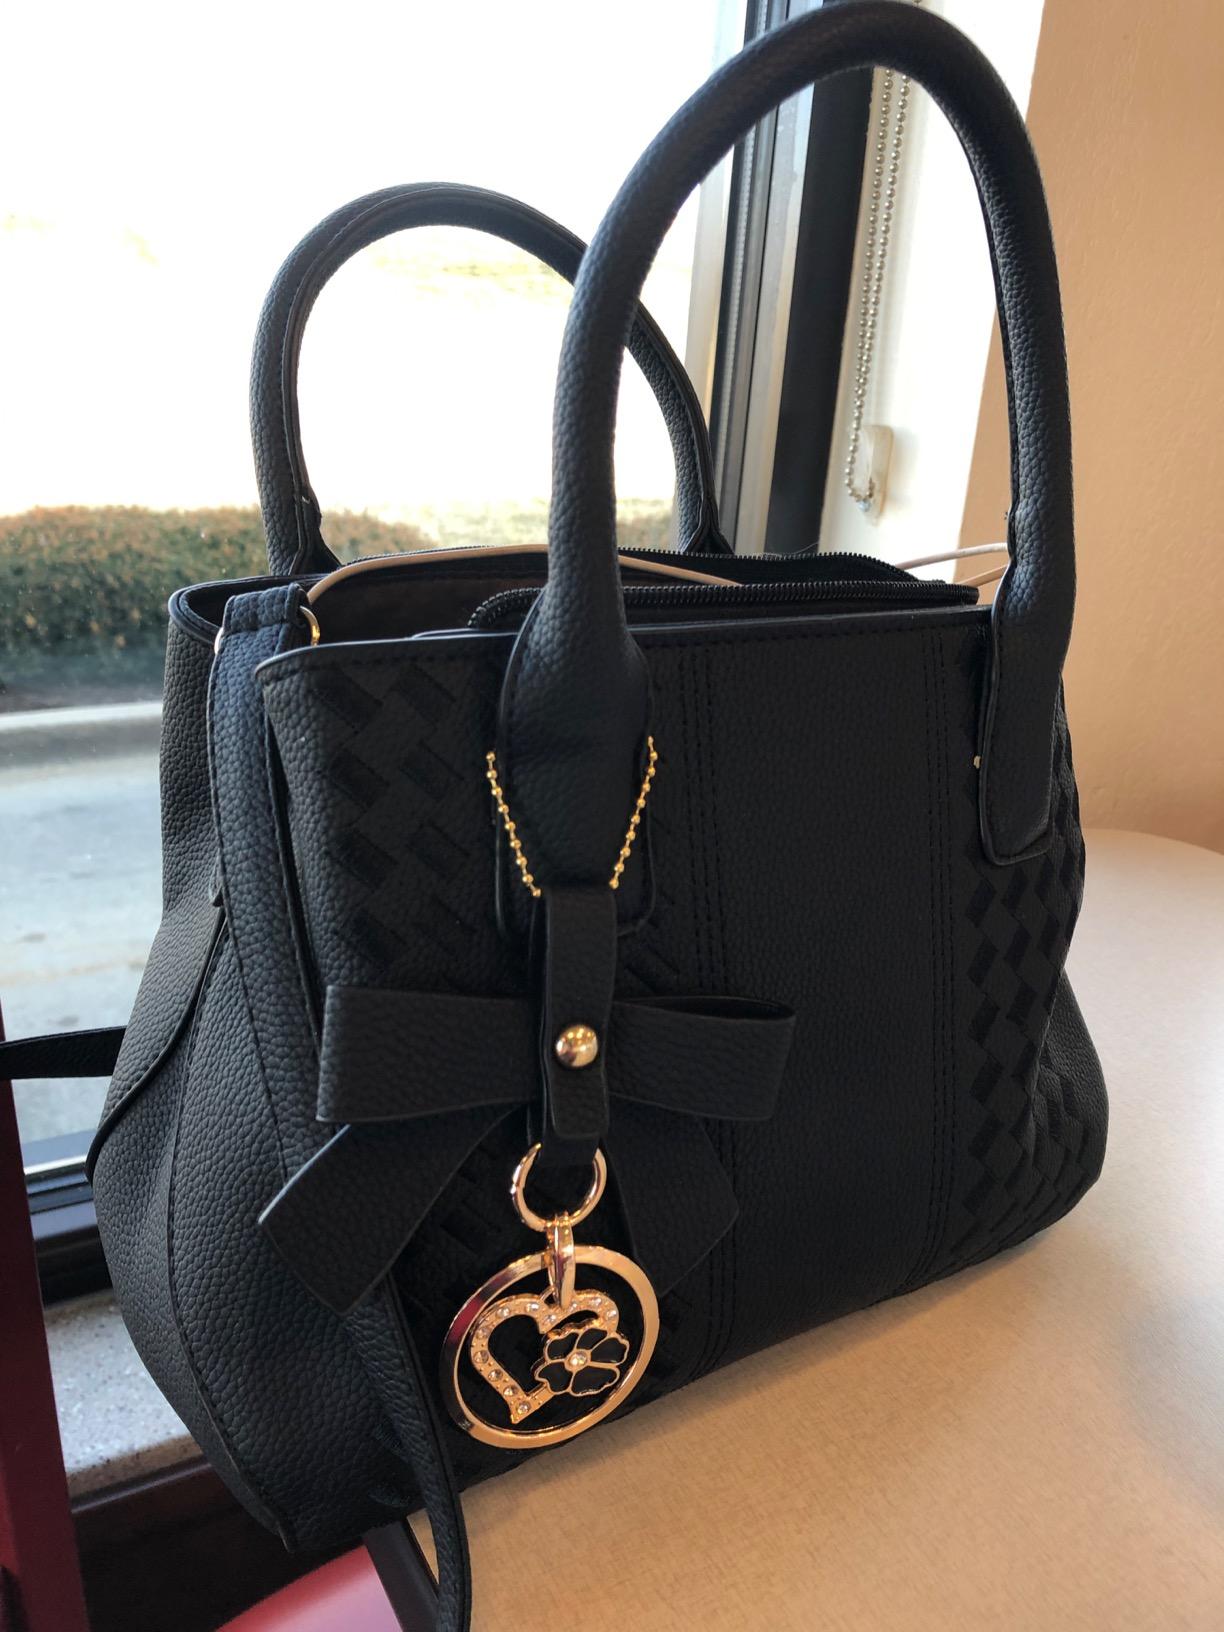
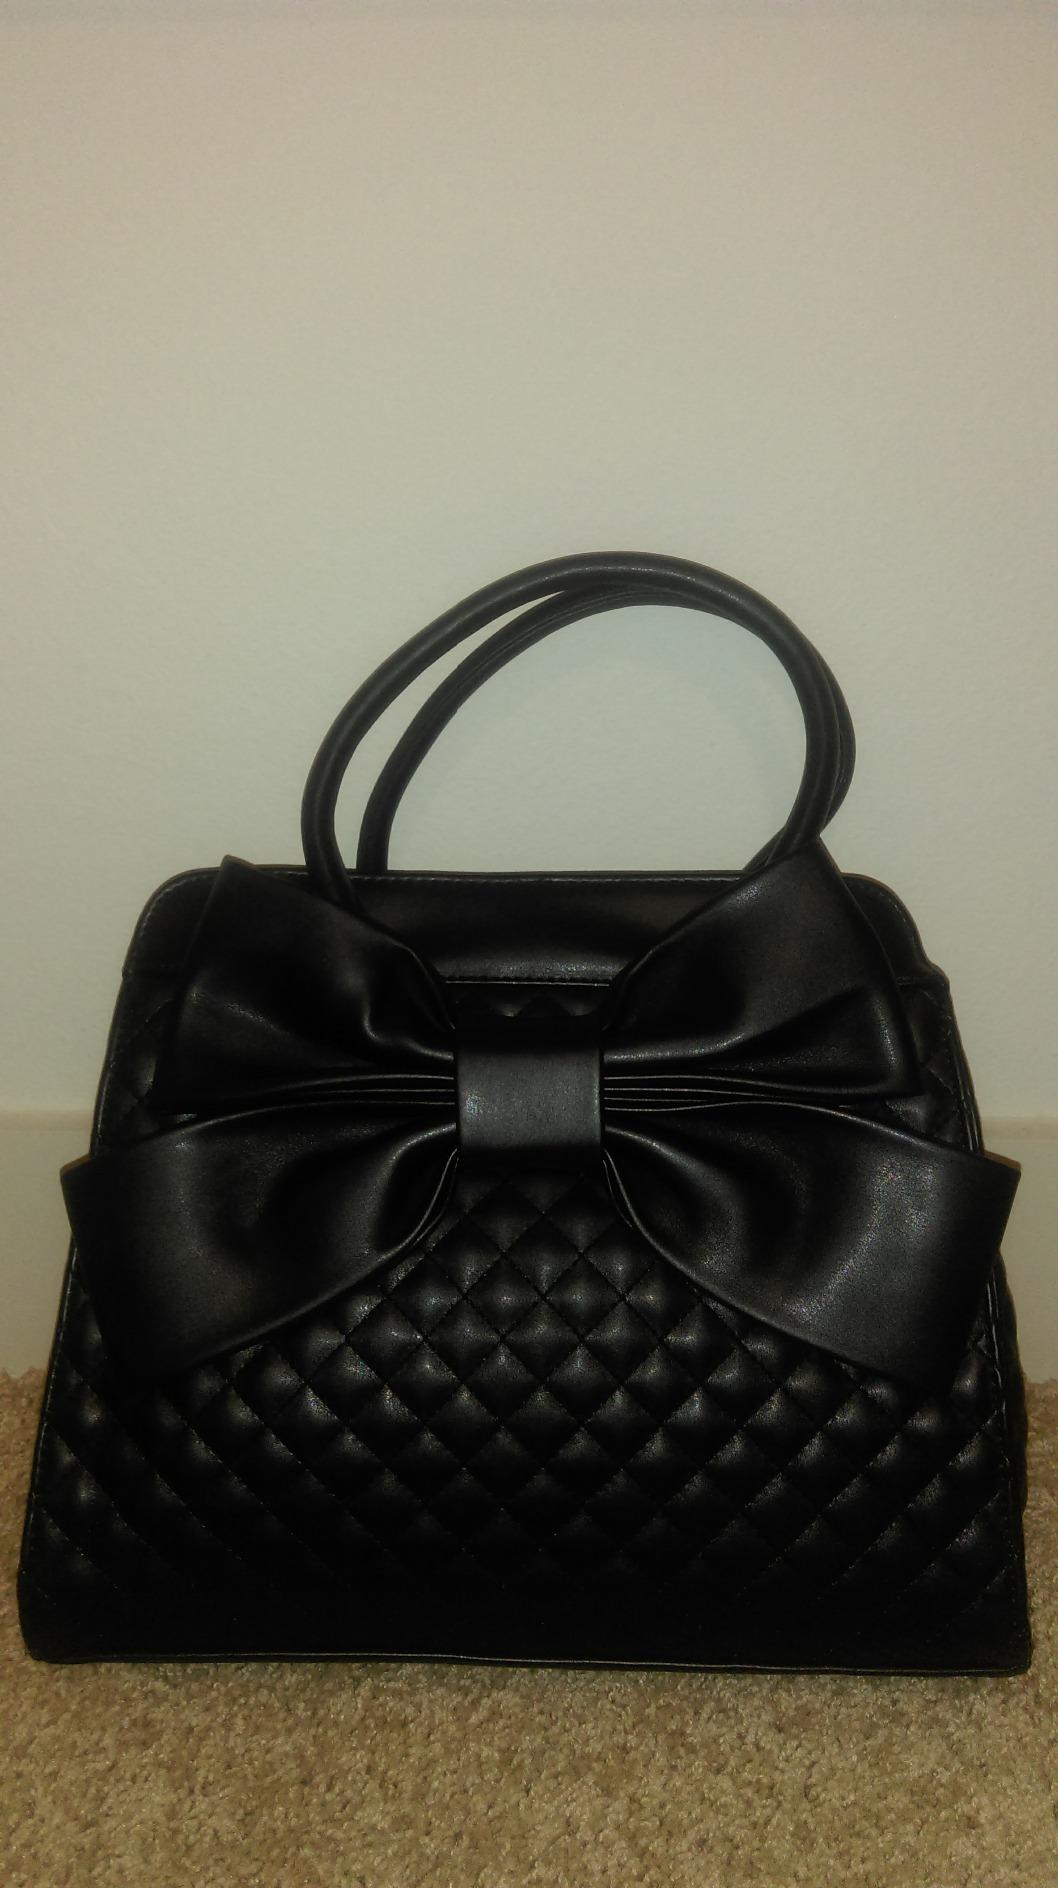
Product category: accessories_handbag
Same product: no